Electroconductive carbon black

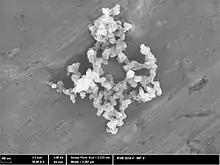
Electroconductive carbon black – Structure 3

Another significant characteristic of carbon black is its structure and the size of its aggregates. The size and complexity of the aggregate structure is determined by the volume of the carbon black spherical primary particles, which cluster together during the production process. The highly complex carbon black structure consists of branched chains with many secondarily created spaces in the aggregate. On the other hand, aggregate structure that is developed only a little represents smaller clusters of the spherical particles and thus also smaller spaces inside of the aggregate. The aggregate structure does not depend on the size of the particles. It has been established that particles of the same size can have aggregates with completely different structures. Generally speaking, carbon black that has a highly developed and complex structure is easier to disperse, has lower wettability, higher electric conductivity and higher viscosity.